Spean Praptos

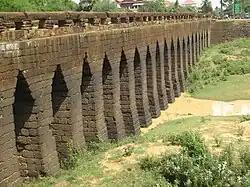
The bridge's corbel arches

Spean Praptos (also known as Kampong Kdei Bridge ) on the road from Angkor to Phnom Penh, Cambodia, used to be the longest corbeled stone-arch bridge in the world, with more than twenty narrow arches spanning 285 ft (87m). The bridge was built in the 12th century during the reign of King Jayavarman VII. It is one of the few Khmer empire era bridges to have survived to the modern day.